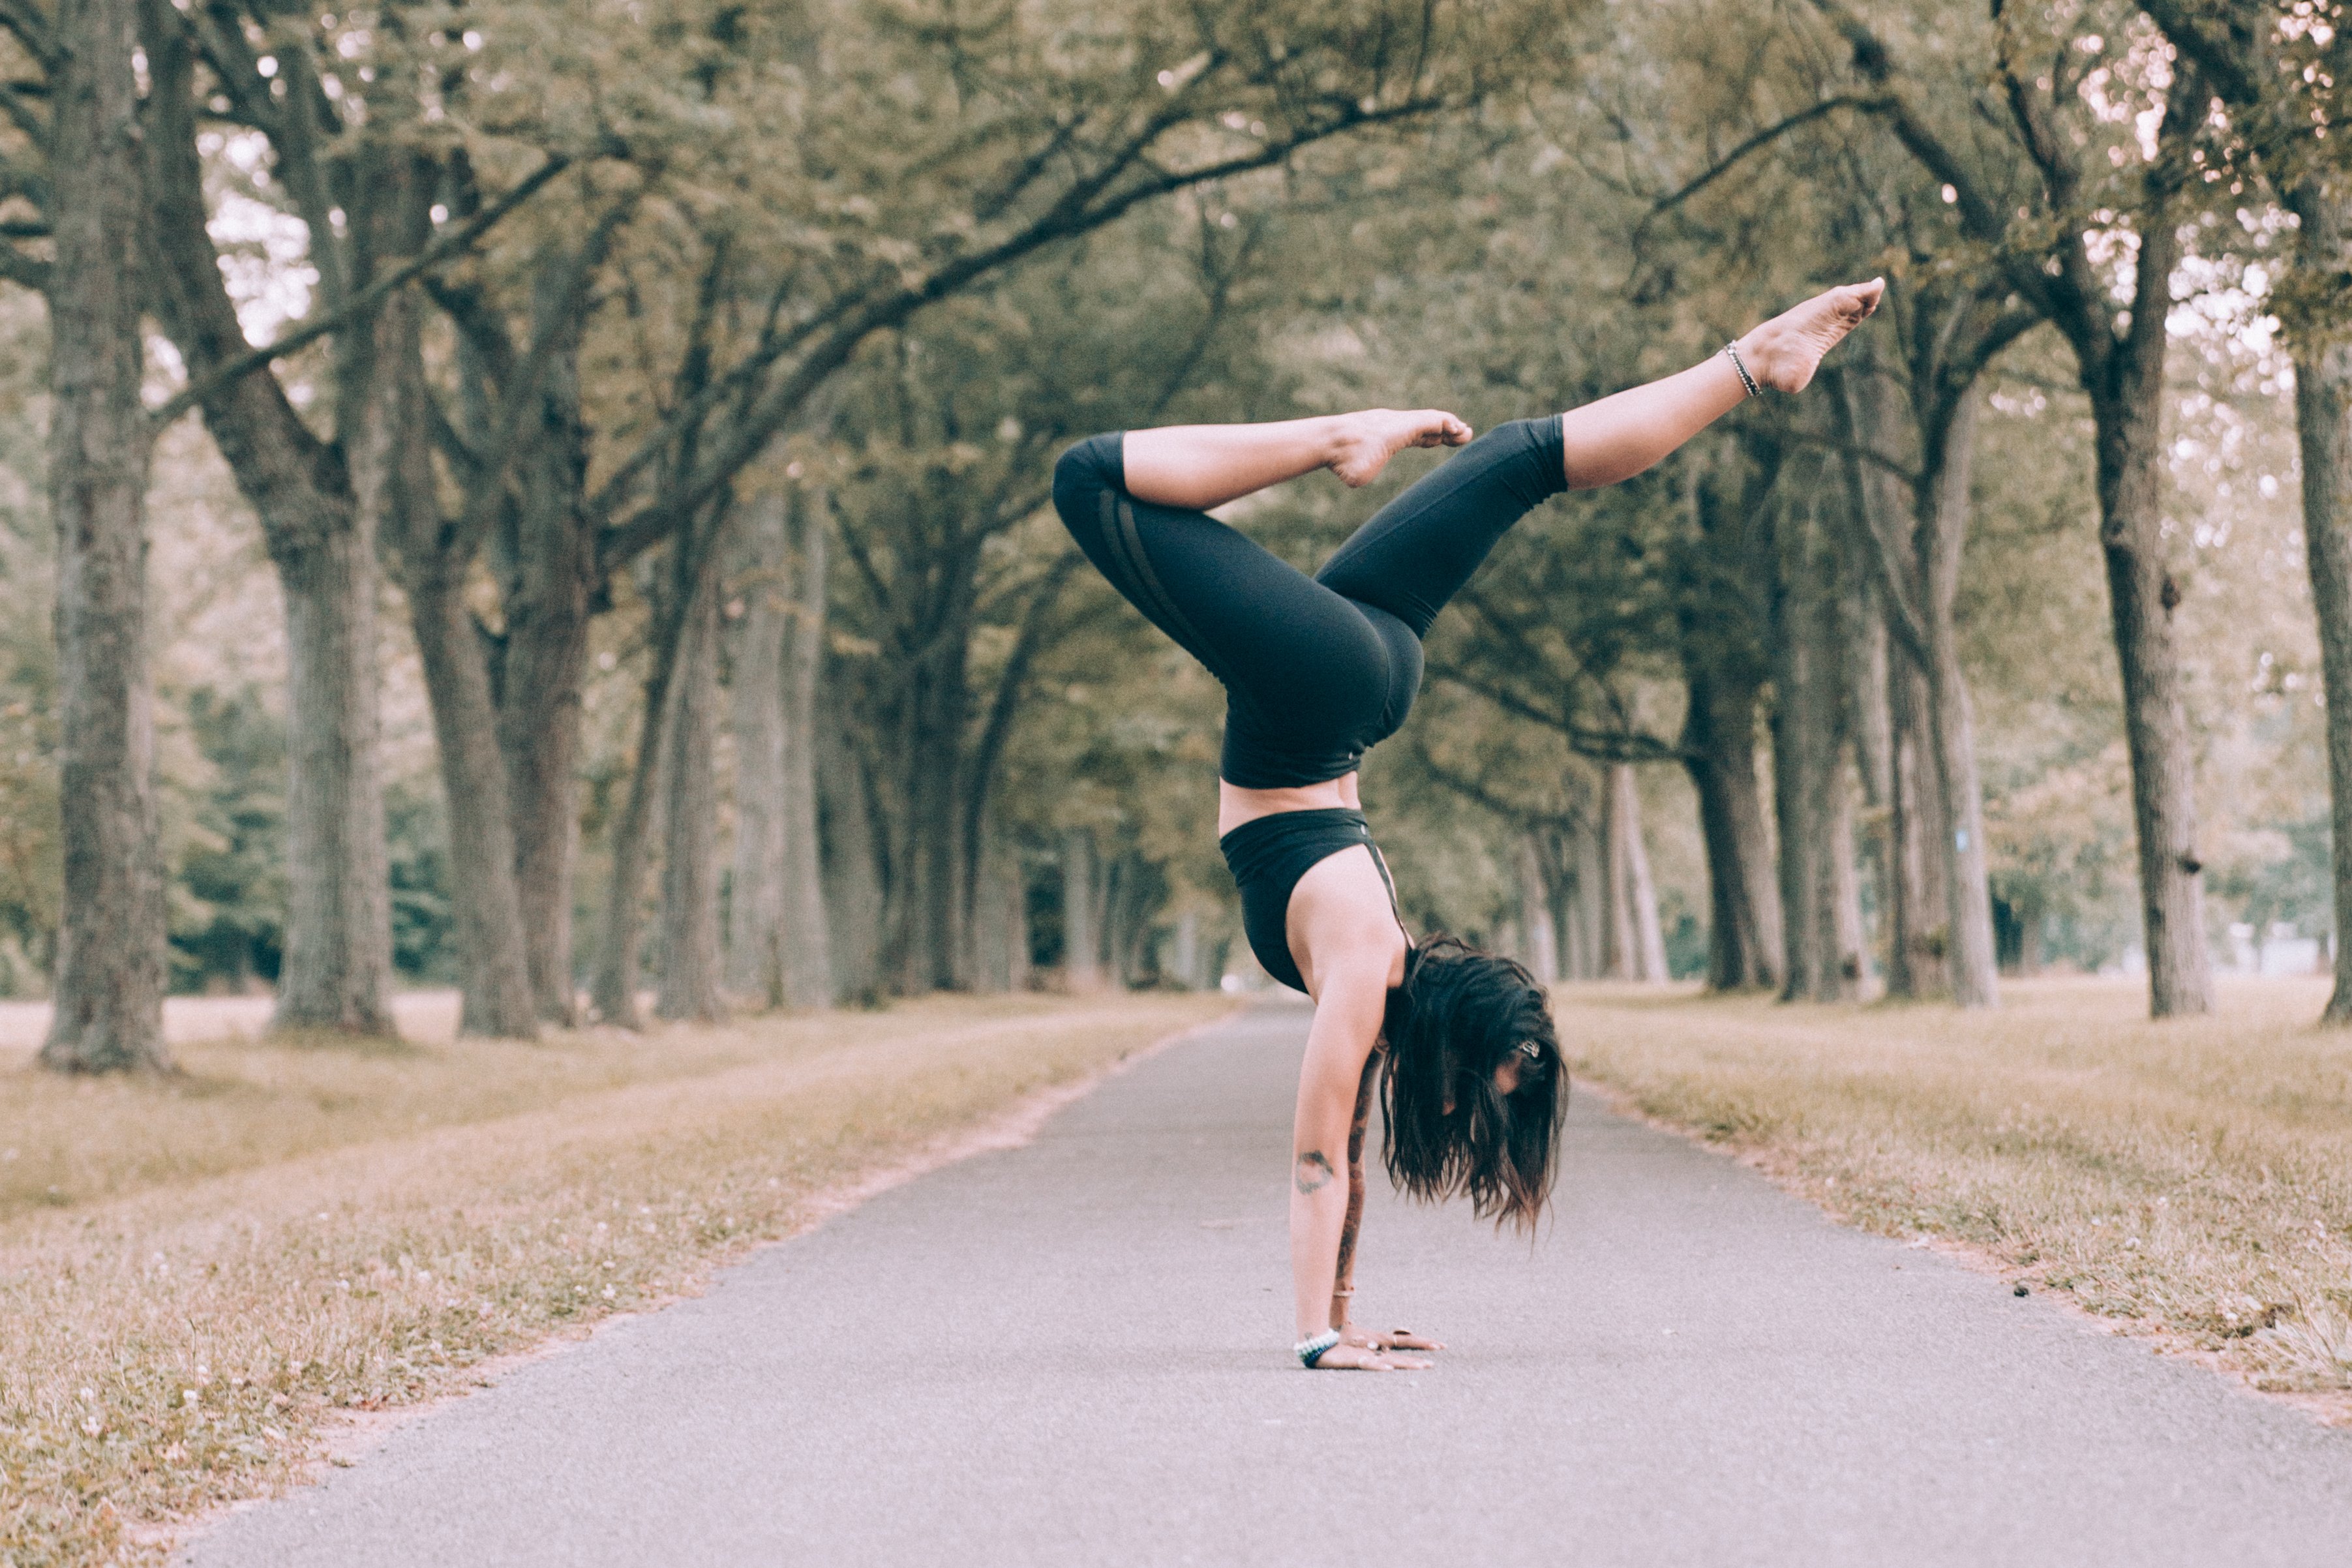
tree, joint, physical fitness, Flip acrobatic, recreation, footwear, leg, balance, sportswear, stretching, individual sports, road, performance, sports, dance